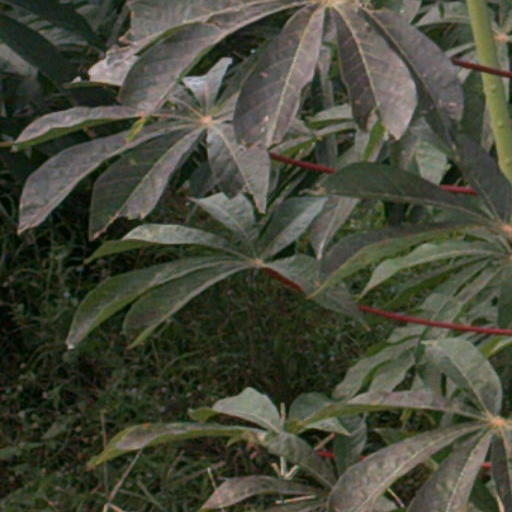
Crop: cassava